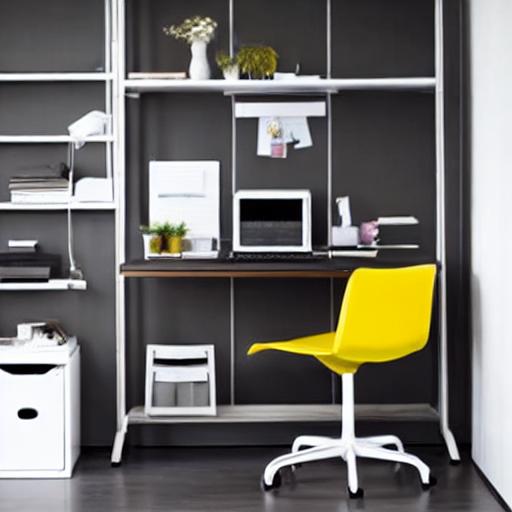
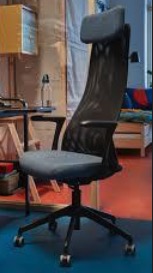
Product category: items_chair
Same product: no